Pennsylvania Railroad class D15

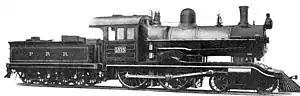
PRR #1515 in its official builders' portrait.

The class D15 (class T, pre 1895) of the Pennsylvania Railroad comprised a solitary Lindner-system cross compound steam locomotive of 4-4-0 "American" wheel arrangement in the Whyte notation. The sole locomotive was #1515, built in 1892 at the PRR's Altoona Shops. It was British in appearance with a full-length footplate, splashers, a six-wheel tender, and large drivers. It was built in 1892 by the PRR's Altoona Works, and remained in service until it was retired and scrapped in November 1905. It was also the only American 4-4-0 Locomotive built with British Locomotive style locomotive wheel splashers .